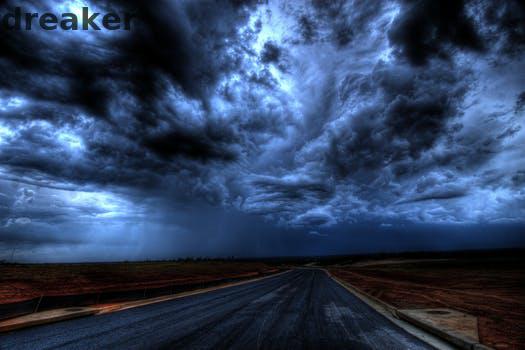
Label: Watermark